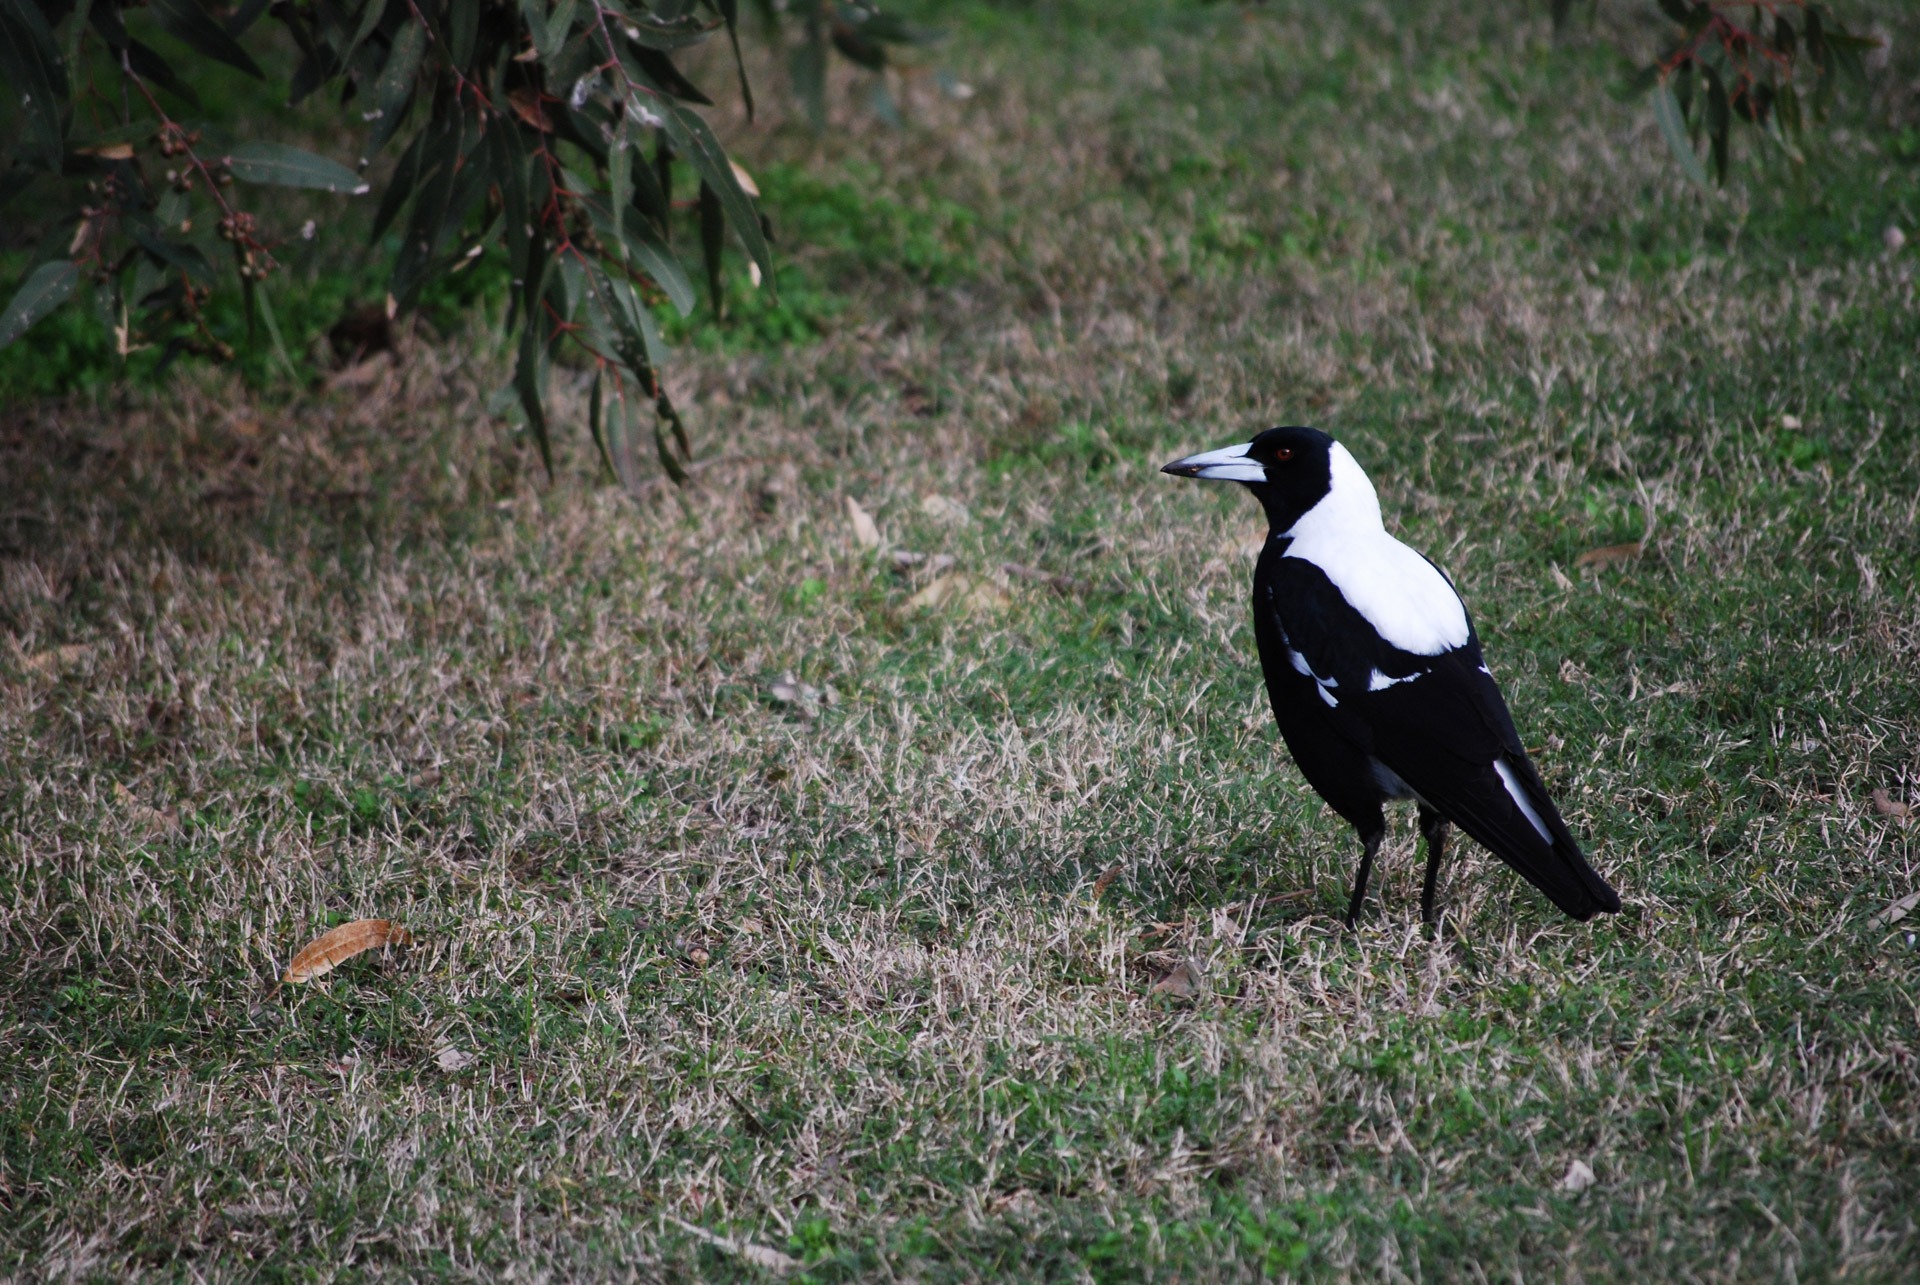
bird, animal, wildlife, beak, fauna, australia, vertebrate, magpie, eurasian magpie, australian magpie, perching bird, crow like bird, gymnorhina tibicen, cracticidae